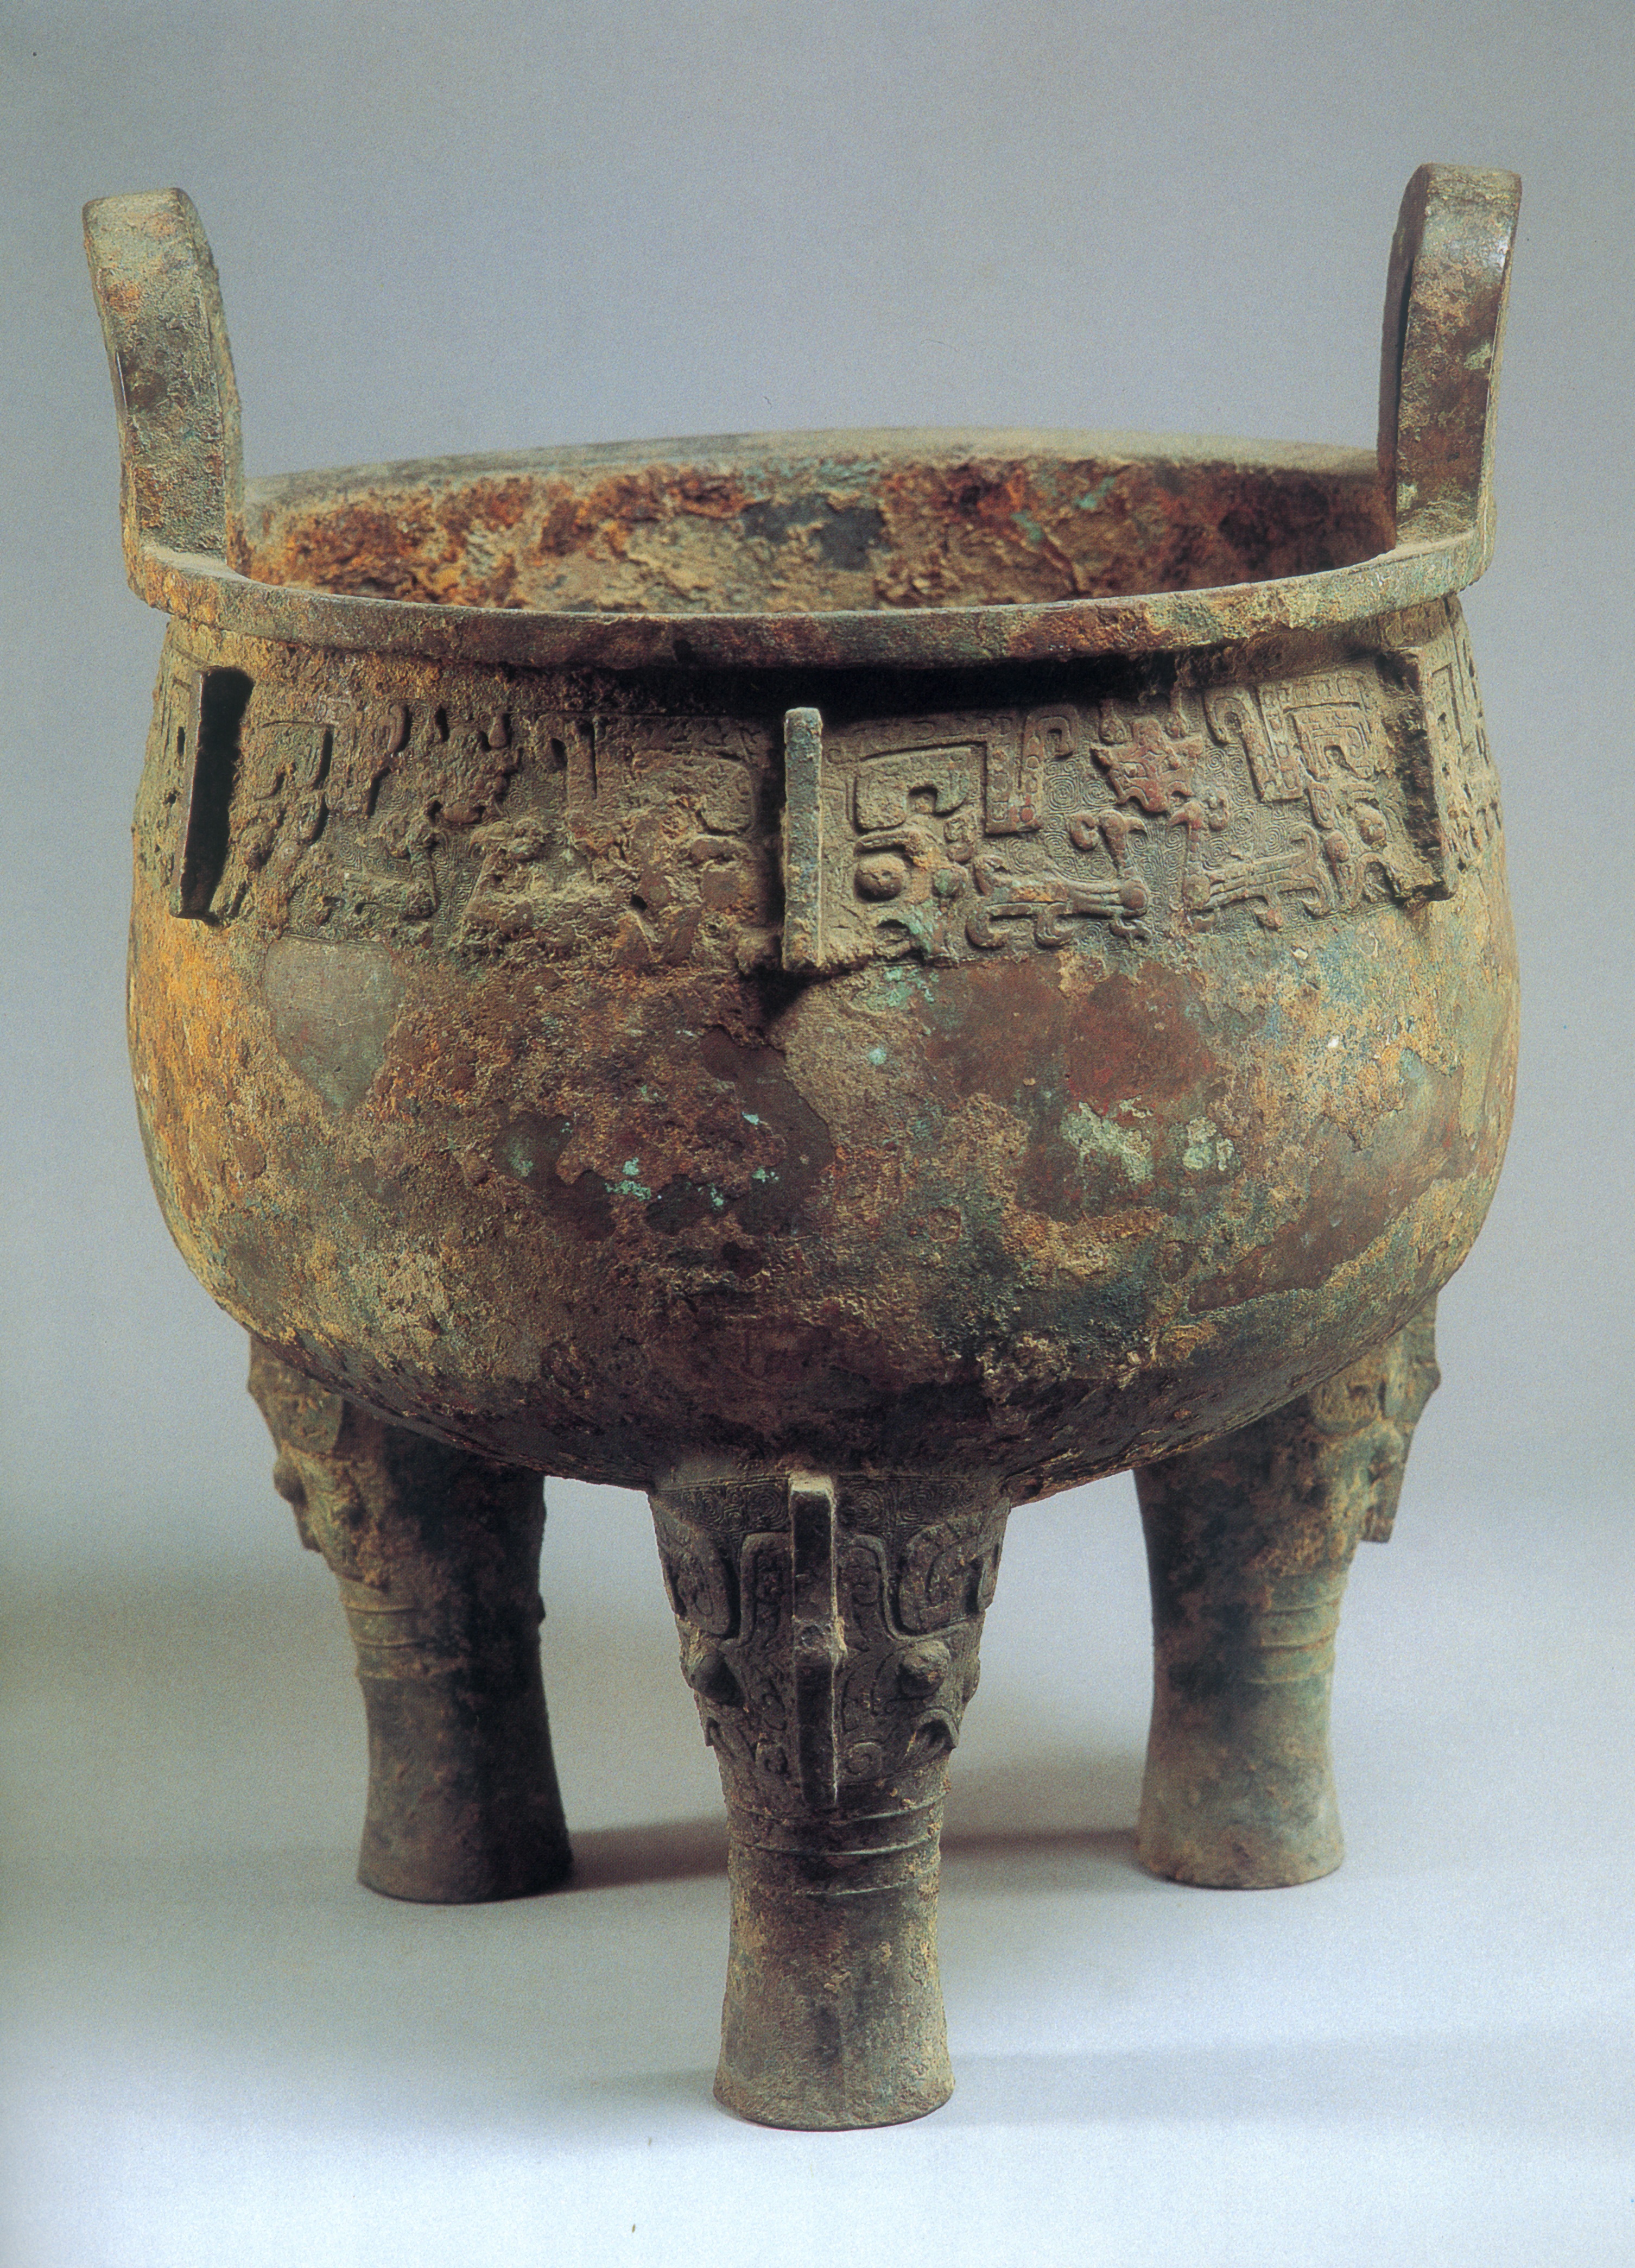
wood, antique, ceramic, metal, furniture, pottery, material, product, sculpture, art, bronze, in ancient china, man made object, ancient history, three legged tripod